George Bartley (comedian)

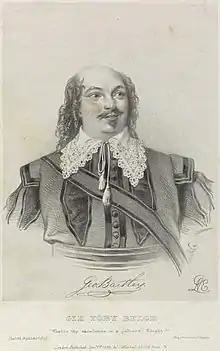
George Bartley as Sir Toby Belch; 1838 lithograph by Richard James Lane after Alfred Edward Chalon

George Bartley (1782?–1858) was an English stage comedian. He was successful in playing comic old men and bluff uncles, and Falstaff became his favourite character. He had roles in many Shakespearean Comedies throughout his career spanning over half a century.